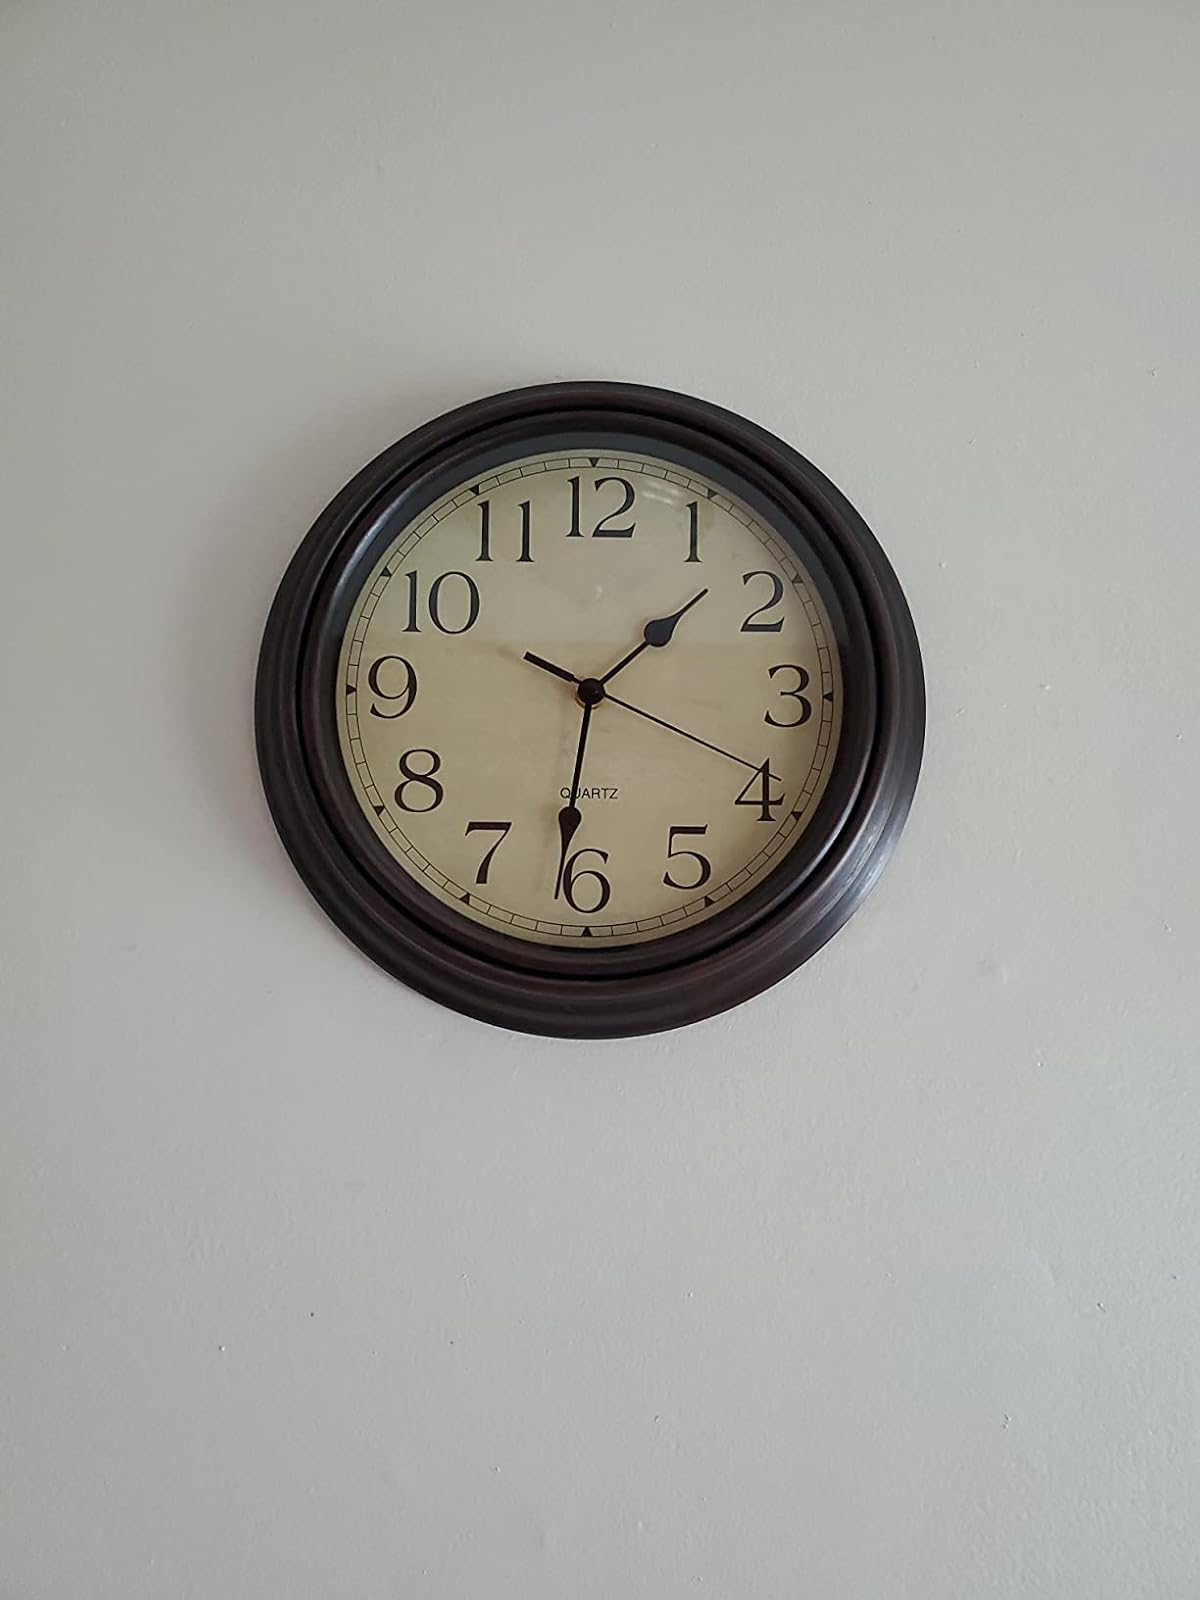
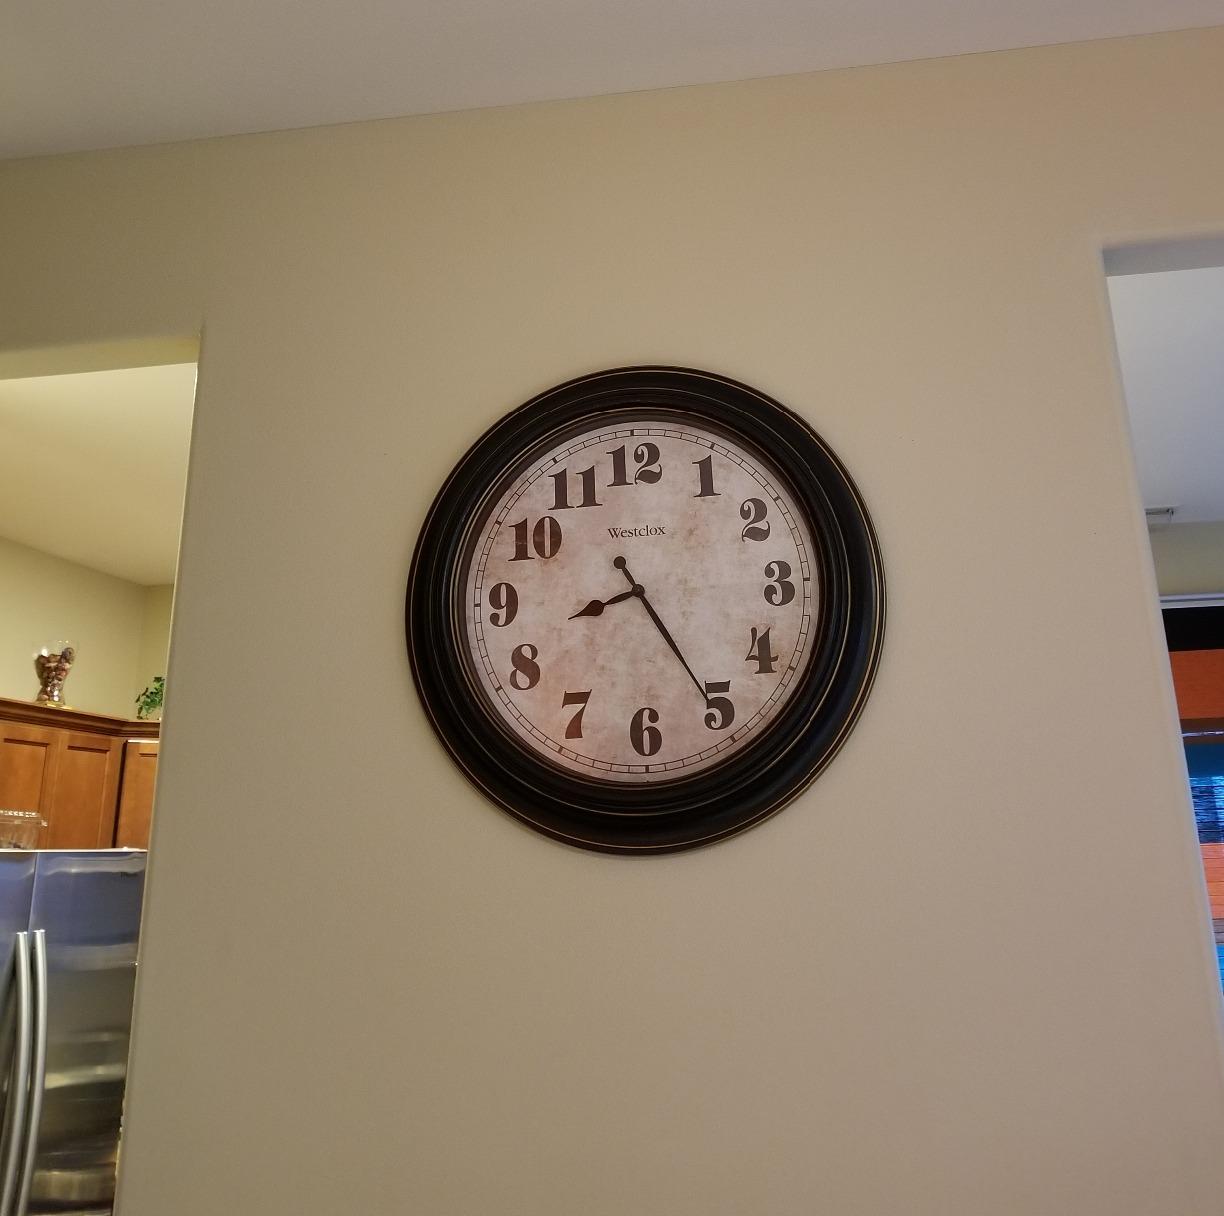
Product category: clock
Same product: no